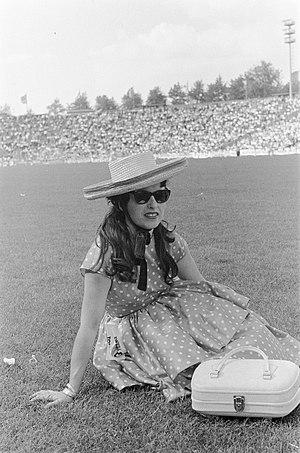
Yvette Hornère, dite Yvette Horner, née le 22 septembre 1922 à Tarbes et morte le 11 juin 2018 à Courbevoie, est une accordéoniste, pianiste et compositrice française.
La Suze est une marque commerciale française, venue de Sonvilier dans le Jura bernois le long de la Suze, et propriété du groupe français Pernod Ricard. La Suze est une liqueur de gentiane apéritive amère de couleur dorée à base de gentianes jaunes créée au XIXᵉ siècle par Henri Porte sur une recette du laboratoire de son associé, Fernand Moureaux.